Frida Kahlo Museum

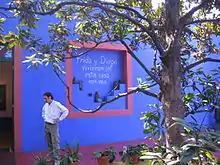
Inscription on wall that says that Frida and Diego lived at the house.

Because of intervention by Kahlo and Rivera, Russian Leon Trotsky obtained asylum in Mexico. Trotsky and his wife, Natalia Sedova, were first housed in La Casa Azul starting in January 1937. The windows facing the street were closed in with adobe bricks for Trotsky's safety as he was under a death sentence from Stalin. A high wall was built between this house and the adjoining one as well. From January 1937 to April 1939, Trotsky lived and worked here, writing treatises such as "Su moral y la nuestra" and his regular political articles. This would often cause security problems in the area, due to the hostility of Trotsky's political enemies. During all of this time, the house continued to be a meeting place for intellectuals, especially those associated with Communism. In April 1939, Trotsky and Sedova left the Blue House after Trotsky had a falling out with Rivera over ideology and Rivera's criticism of Trotsky's writings, moving to a nearby house on Viena Street.